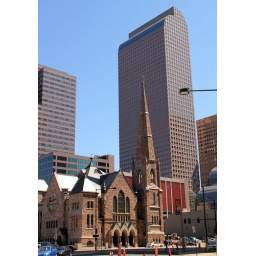
Trinity United Methodist Church (built 1887), at 1820 Broadway, in Denver, Colorado, with office towers in the background.